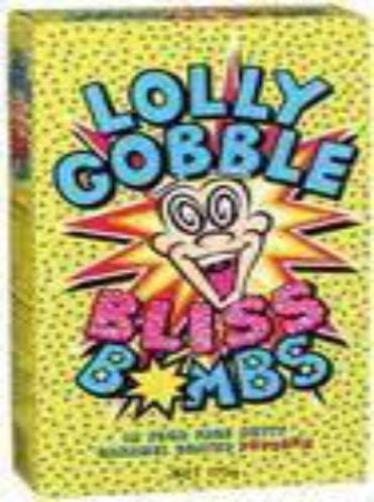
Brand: lolly gobble bliss
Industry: Food